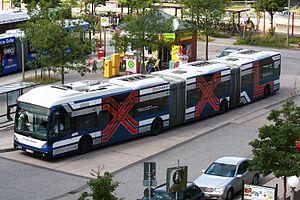
Le Van Hool NewAGG300 est un autobus bi-articulé fabriqué et commercialisé par le constructeur belge Van Hool.